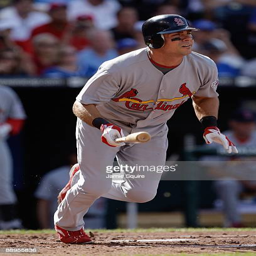
baseball player bats against sports team during the game